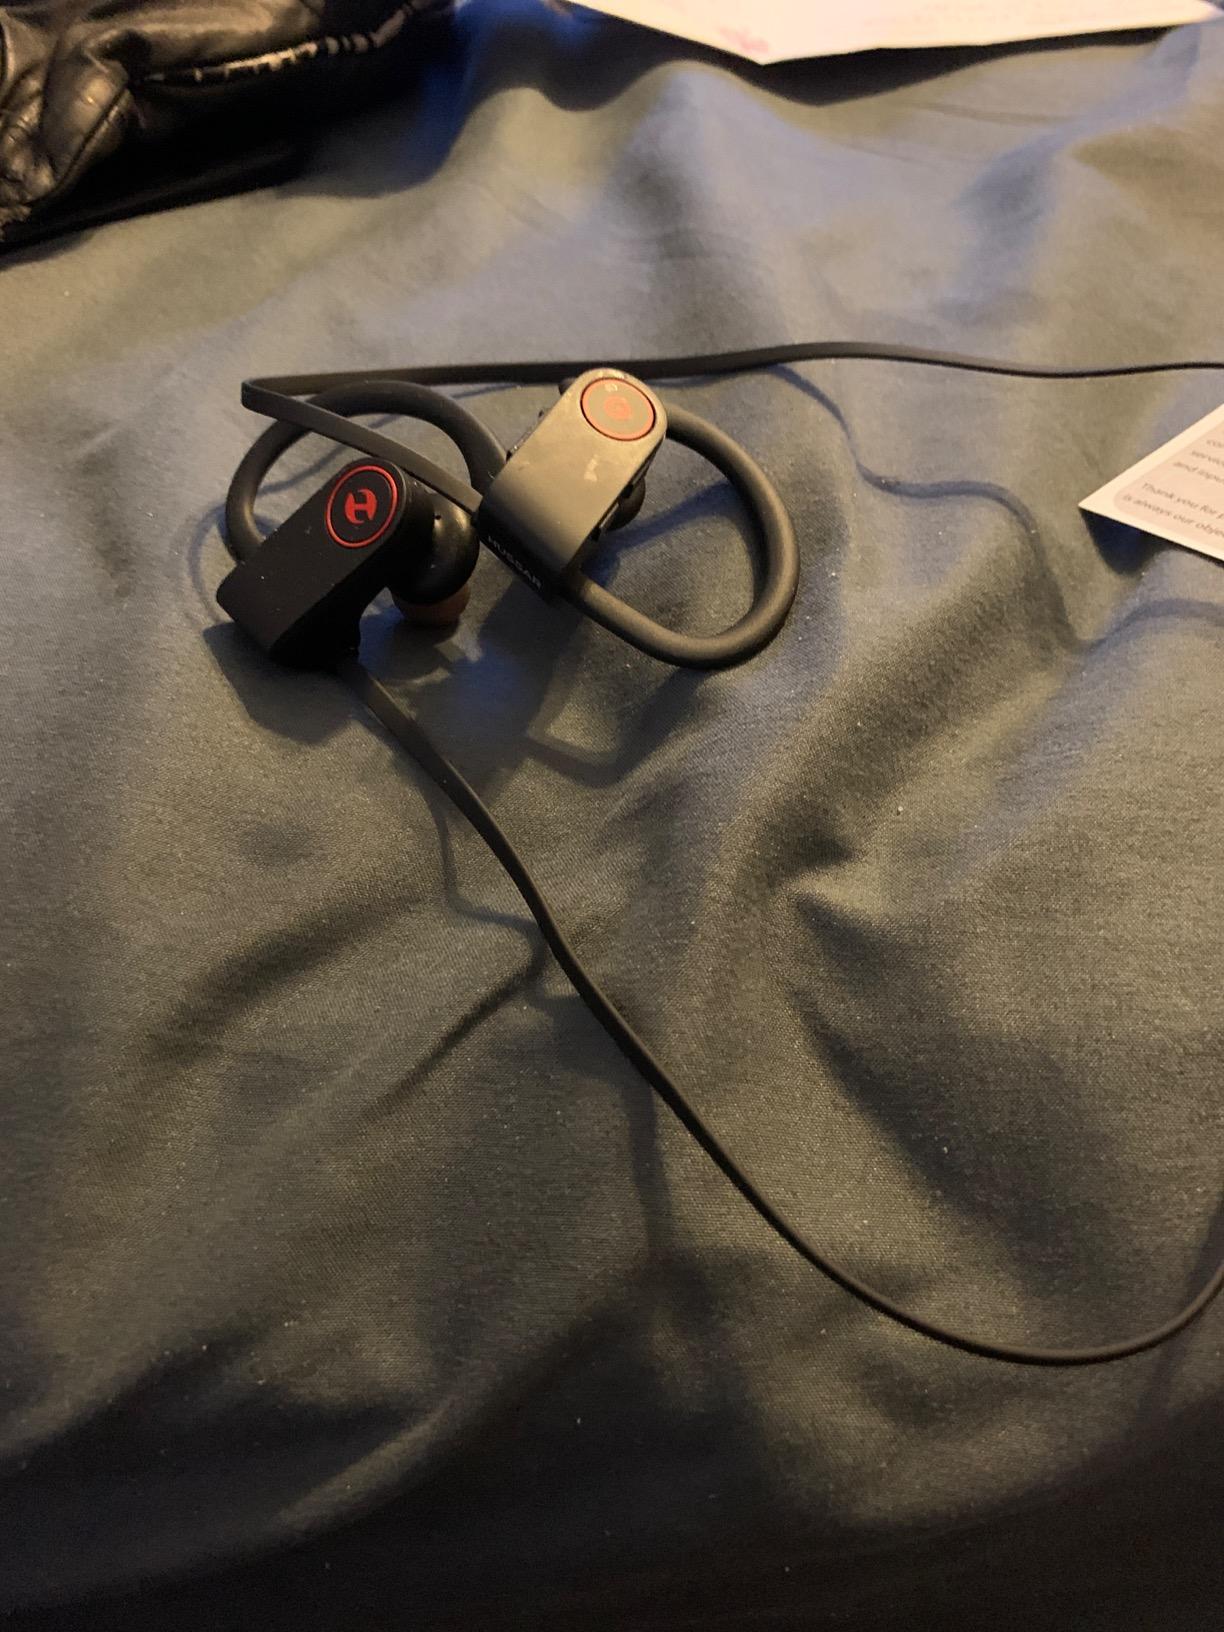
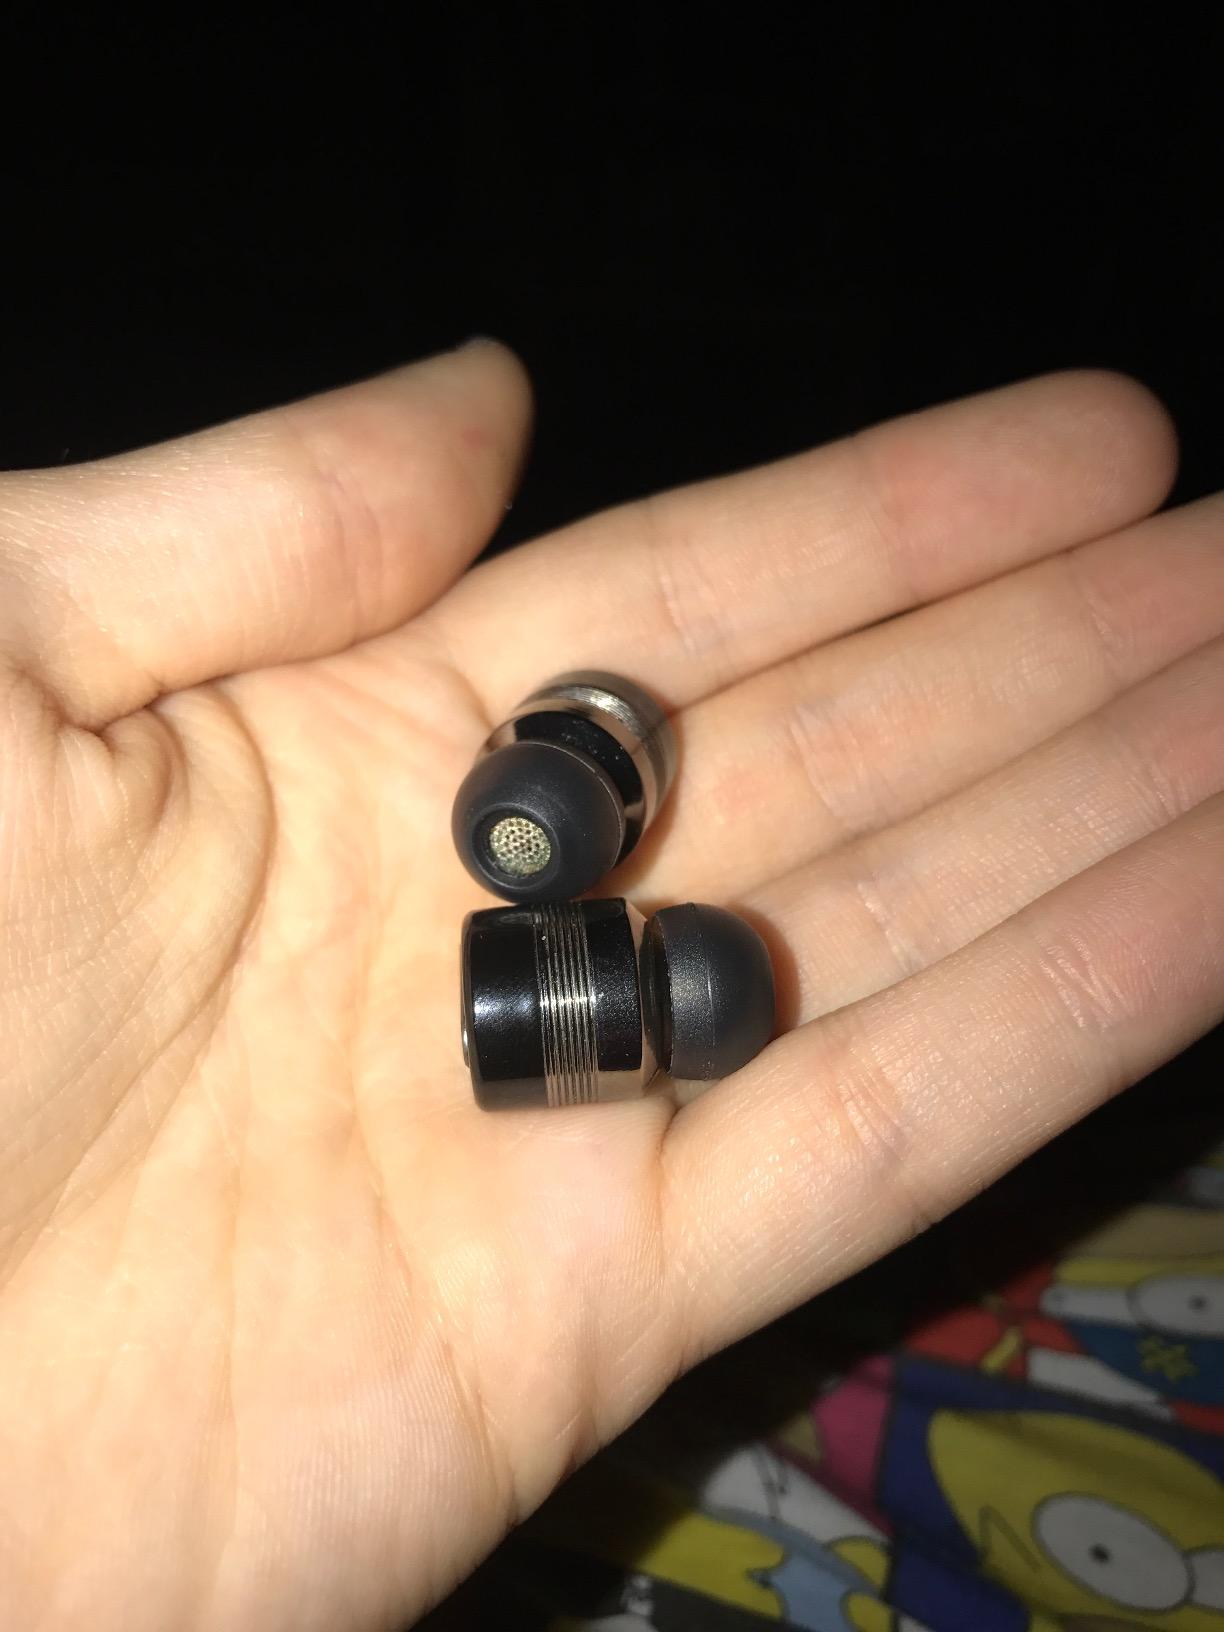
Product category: headphones
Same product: no